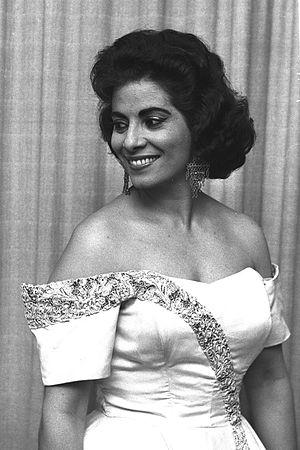
Shoshana Damari est une vedette de la chanson israélienne qui a aussi joué dans deux films.